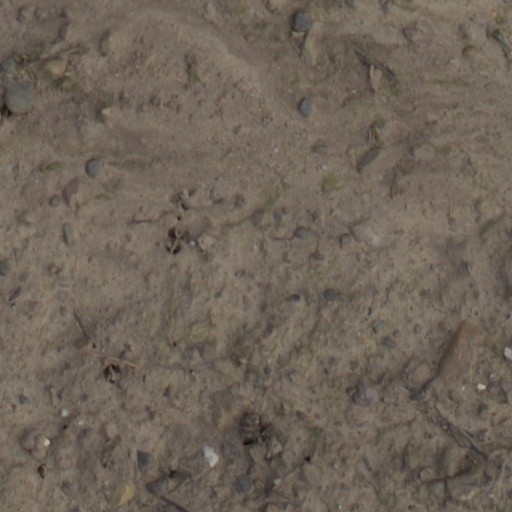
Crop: wheat